Engelberg Abbey

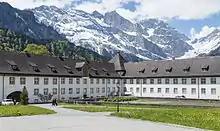
The courtyard of Engelberg Abbey

In spiritual matters the abbots of Engelberg exercised quasi-episcopal jurisdiction over all their vassals and dependents, including the town which sprang up around the walls of the abbey, and also enjoyed the right of collation to all the parishes of the Canton.